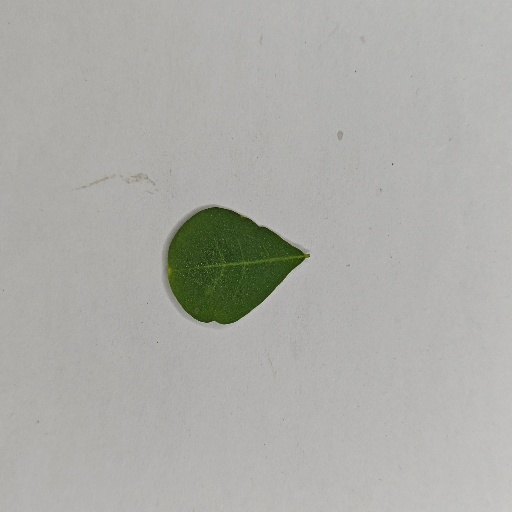
Species: Sojina
Leaf condition: Healthy Leaf